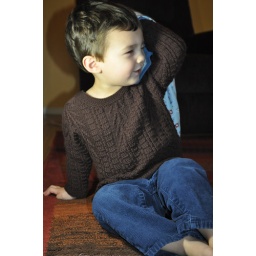
Little boy in cute gansey sweater